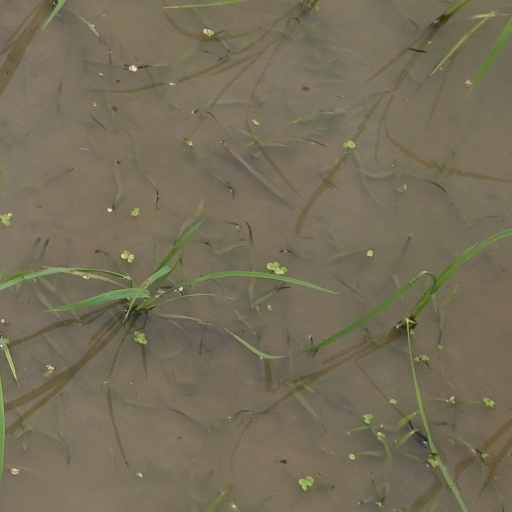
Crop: rice